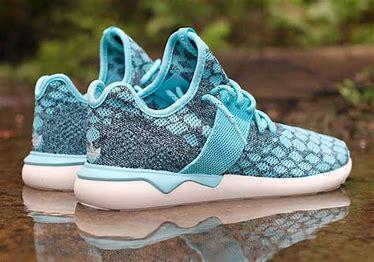
Brand: Adidas
Model: Tubular Runner